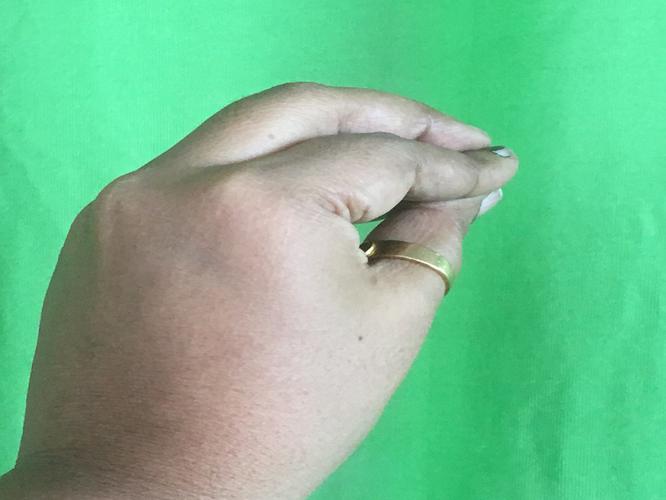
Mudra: Mukulam
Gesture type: single_hand